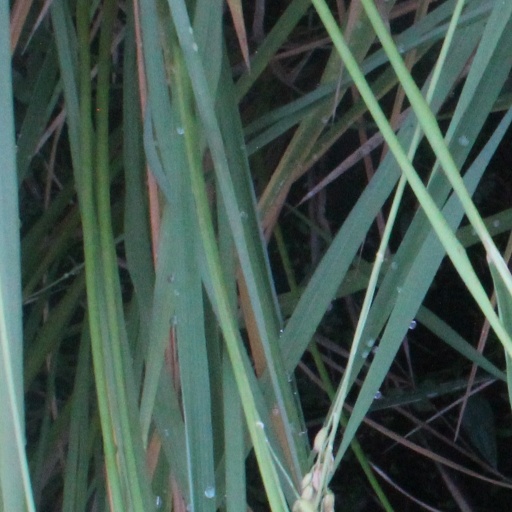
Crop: rice